Amiran-Darejaniani

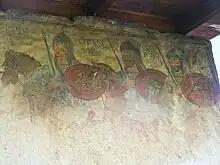
A façade fresco depicting scenes from "Amiran-Darejaniani" the Lashtkhveri church in Upper Svaneti, dated to the 14th–15th century.

The cycle begins with an introduction in which Abesalom, king of the Indians, is haunted by a mysterious portrait of knights with a short message relating that a daughter of the King of the Seas was delivered by these men from captivity of the "kaji", a tribe of evil sorcerers. Abesalom eventually seeks out the last survivor depicted, Savarsamidze, who then becomes one of the main narrators of the romance. Thus the painting, which turns out to illustrate Amiran son of Darejan and his associates, is expanded into a series of tales told to King Abesalom about Amiran and his followers Savarsamidze, Nosar and Badri on their violent missions.